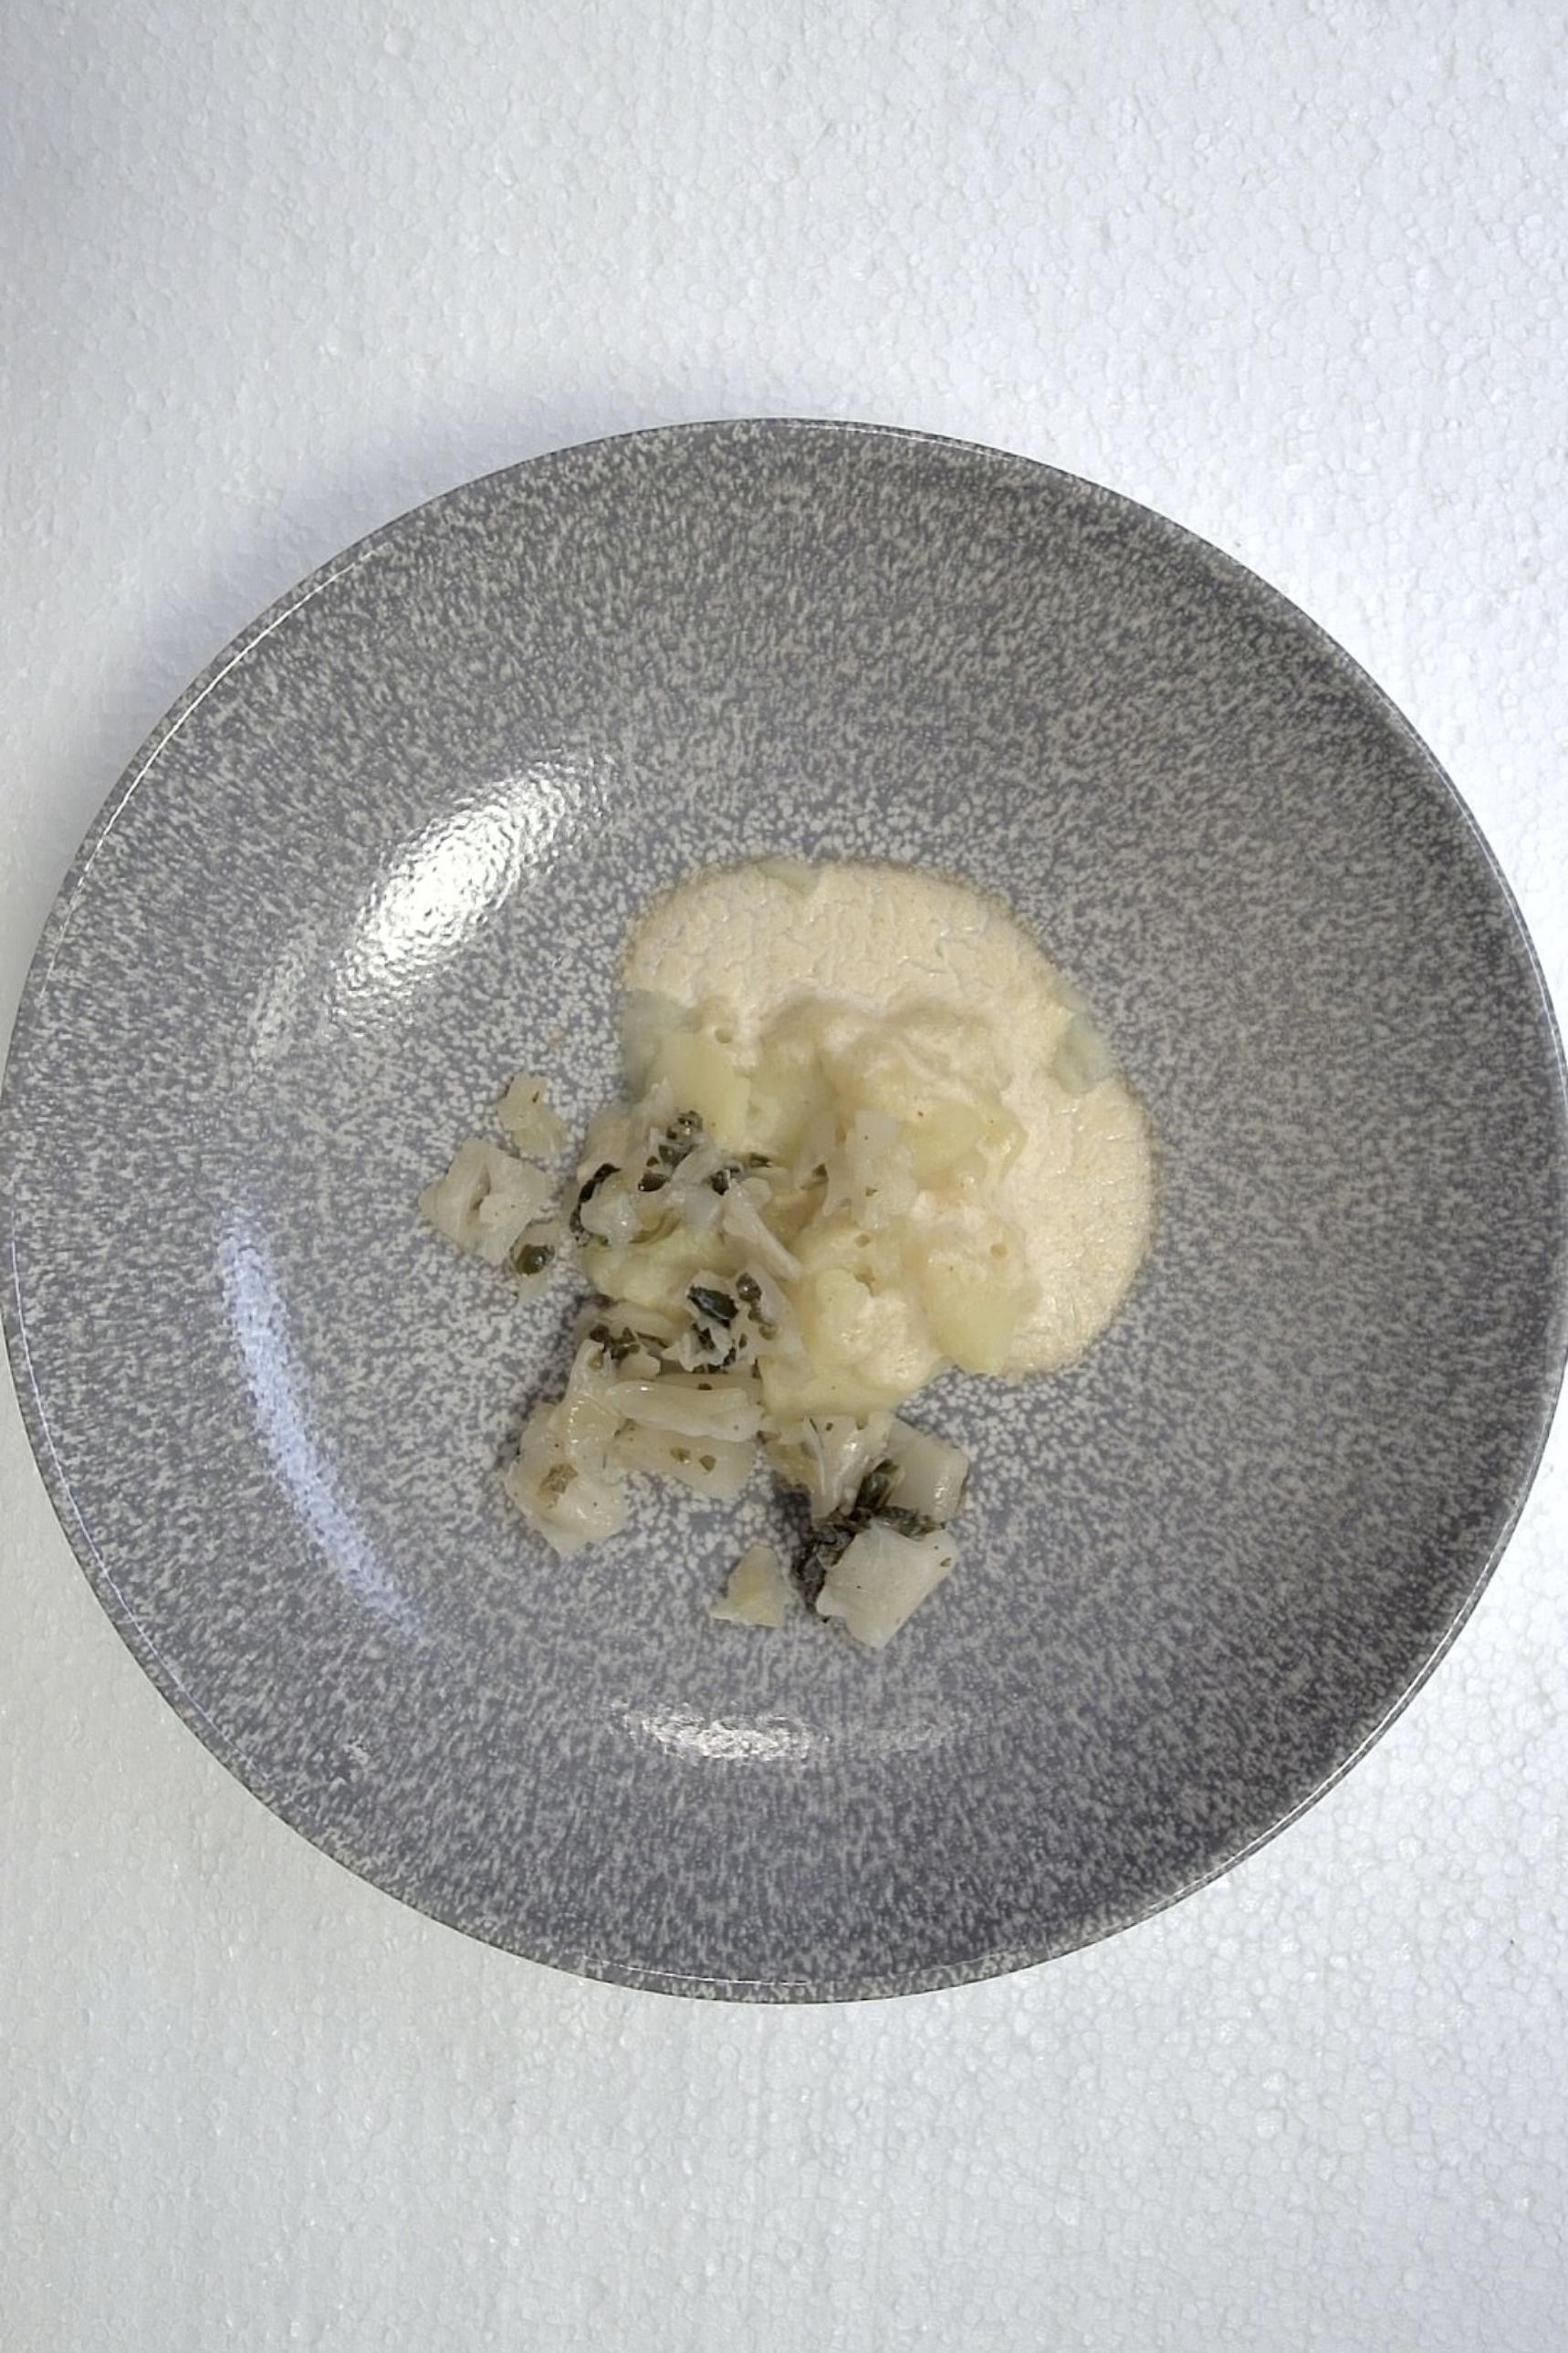
Dish: Pfanne mit Kartoffelpüree , Fleischbällchen gebrüht und Wirsing Zwiebel in Helle Sauce
Portion size: Normale Portion
Ingredients: mashed-potatoes, savoy-cabbage, onion, light-sauce-or-white-sauce, poached-meatballs
Weight as served: 350 g
Energy as served: 383.76 kcal (1.603,440 kJ)
Fat: 22.84 g (saturated: 7.97 g)
Carbohydrates: 28.33 g (sugar: 5 g)
Protein: 14.74 g
Salt: 3.41 g
Weight after return: 0 g
Energy after return: 0 kcal